Aladdin (Atterberg opera)

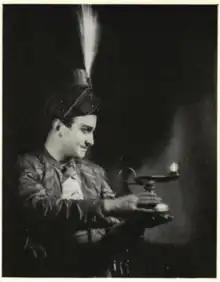
Einar Andersson as Aladdin in the 1941 original production of the opera.

Aladdin or Aladin, Op. 43, is an opera by the Swedish composer Kurt Atterberg, to a libretto written by and . Two versions exist, in Swedish and German. The opera is based on the story, "Aladdin's Magic Lamp" from "One Thousand and One Nights". It was first performed on 18 March 1941 at the Royal Swedish Opera, Stockholm.